Opryland USA

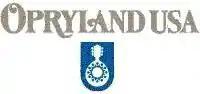
Opryland USA logo used from the late 1980s to 1997

Opryland USA (later called Opryland Themepark and colloquially known as Opryland) was a theme park in Nashville, Tennessee, United States. The park was located between the Cumberland River and Briley Parkway. It operated seasonally (generally March to October) from 1972 to 1997, and for a special Christmas-themed engagement every December from 1993 to 1997. During the late 1980s, nearly 2.5 million people visited the park annually.